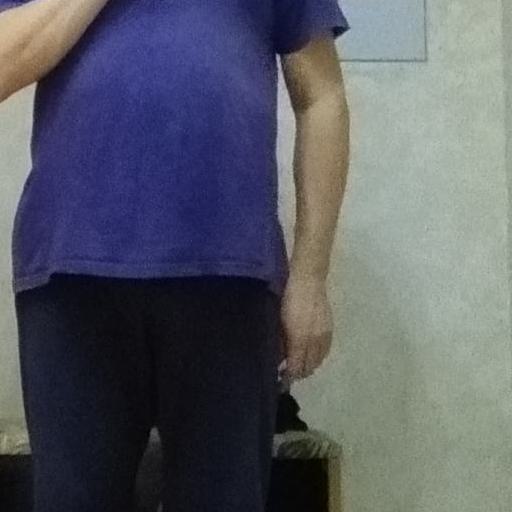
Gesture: no_gesture